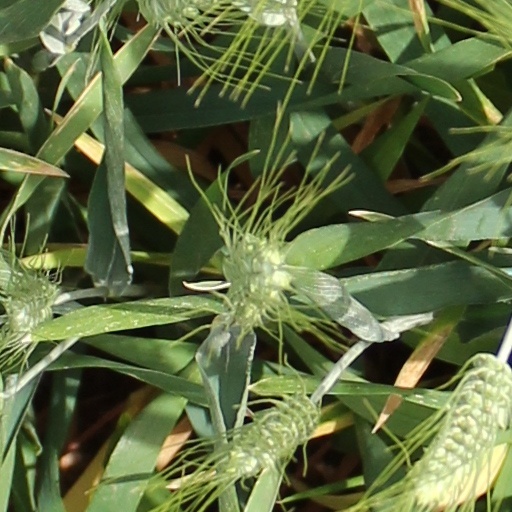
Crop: wheat